Epidemic Diseases Act, 1897

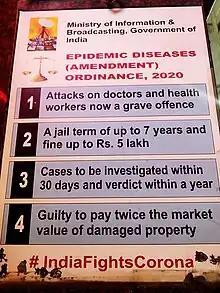
Special provisions inserted in the Epidemic Diseases Act by way of ordinance to protect healthcare professionals

The Act has been routinely used to contain various diseases in India such as swine flu, cholera, malaria and dengue. In 2018, the Act was enforced as cholera began to spread in a region of Gujarat. In 2015, it was used to deal with dengue and malaria in Chandigarh and in 2009 it was invoked in Pune to combat swine flu.